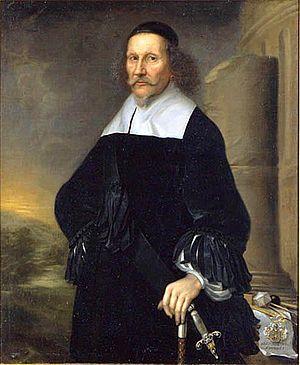
Les termes « littérature suédoise » ou « littérature de Suède » se réfèrent aux œuvres littéraires écrites en langue suédoise ou dans une autre langue par des auteurs suédois.
Georg Stiernhielm était un poète et linguiste suédois, qui est connu comme « le père de la poésie suédoise ».